Maria Teresa Naranjo Ochoa

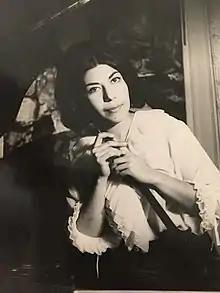
Mexican virtuoso classical pianist Naranjo Ochoa

After initial studies in Guadalajara (with Manuel de Jesús Aréchiga and Áurea Corona), and in Mexico City’s Conservatorio Nacional de Música (with Joaquín Amparán Cortés, Carlos Vazquez, and Guillermo Salvador), she moved to Paris in 1963, where she became a foremost student of legendary French-Brazilian pianist Magda Tagliaferro and of her assistant, French-Canadian pianist Christiane Sénart (1916 - 2010).